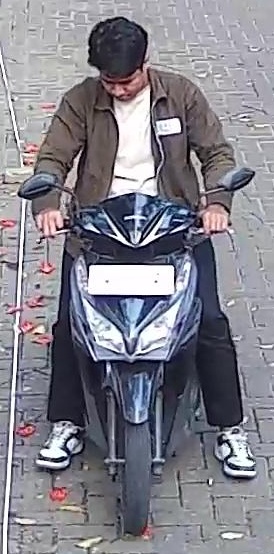
person-with-helmet: 0
person-without-helmet: 1